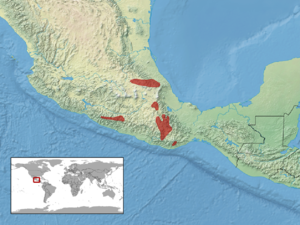
Crotalus intermedius est une espèce de serpents de la famille des Viperidae.